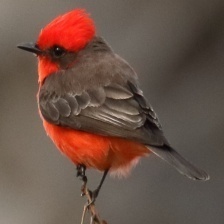
Species: VERMILION FLYCATHER
Scientific name: PYROCEPHALUS OBSCURUS